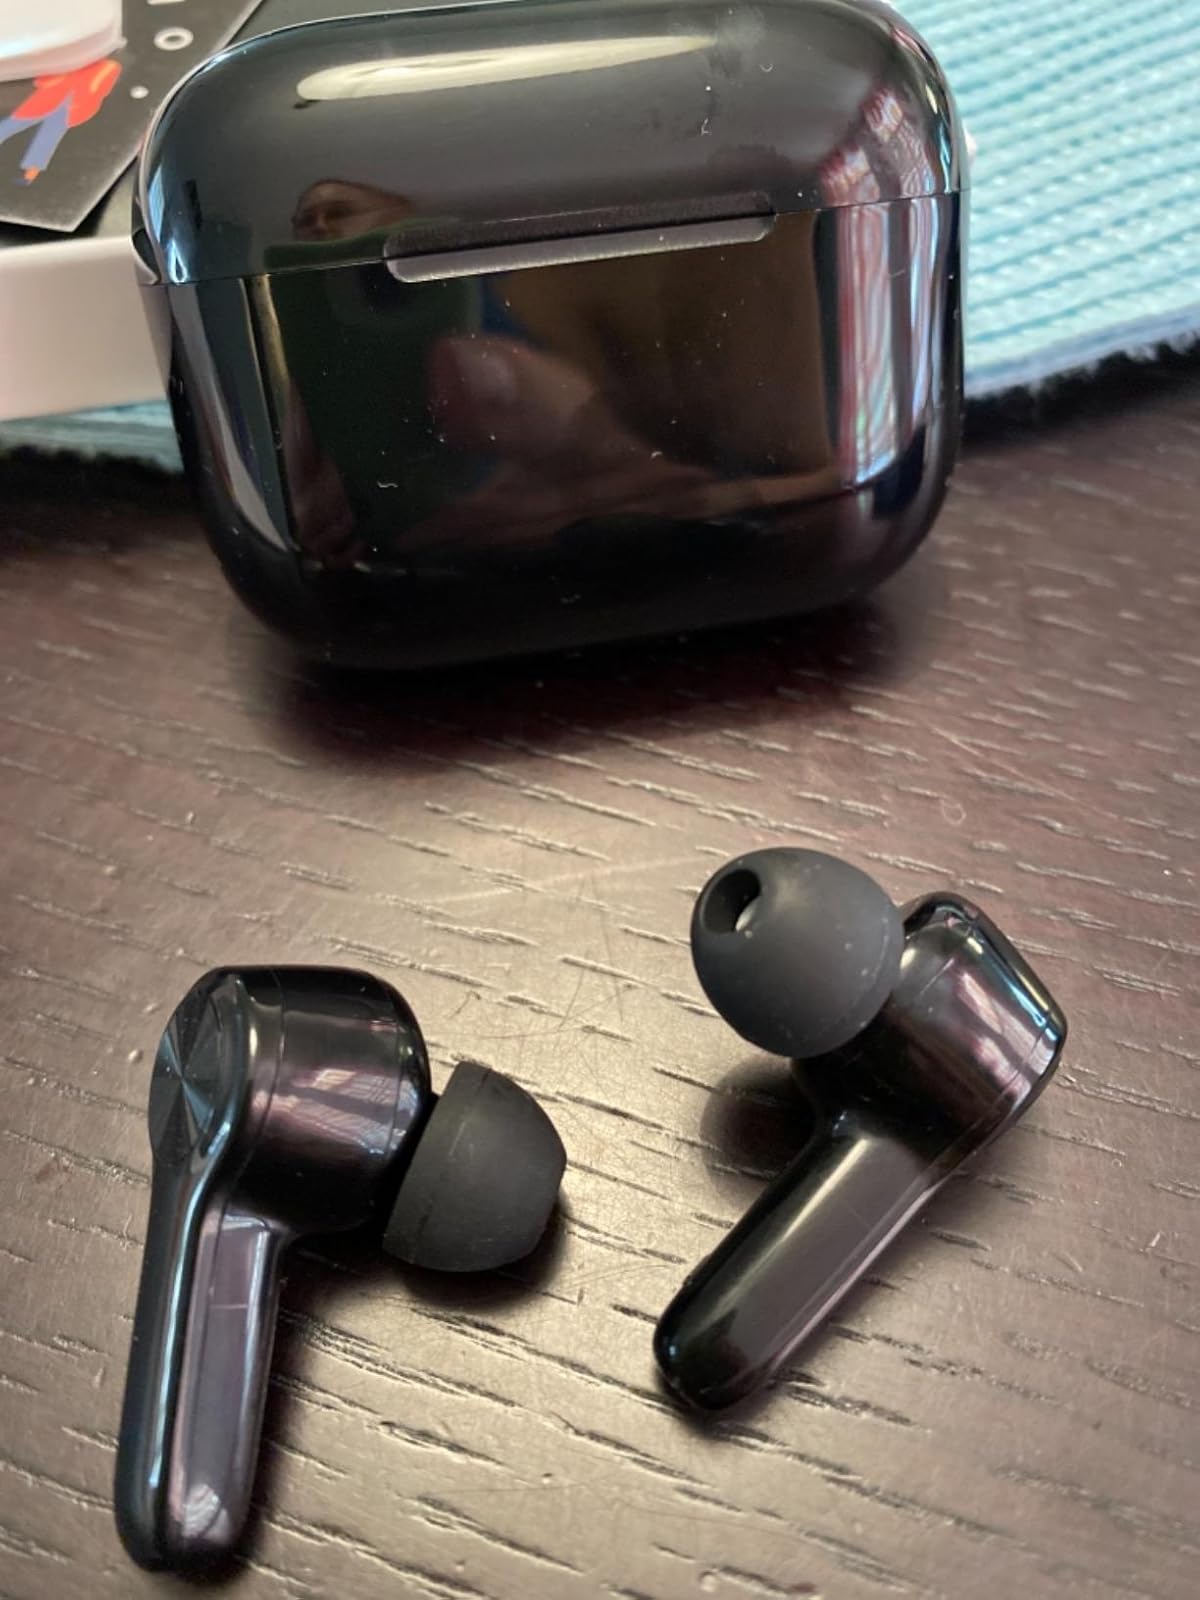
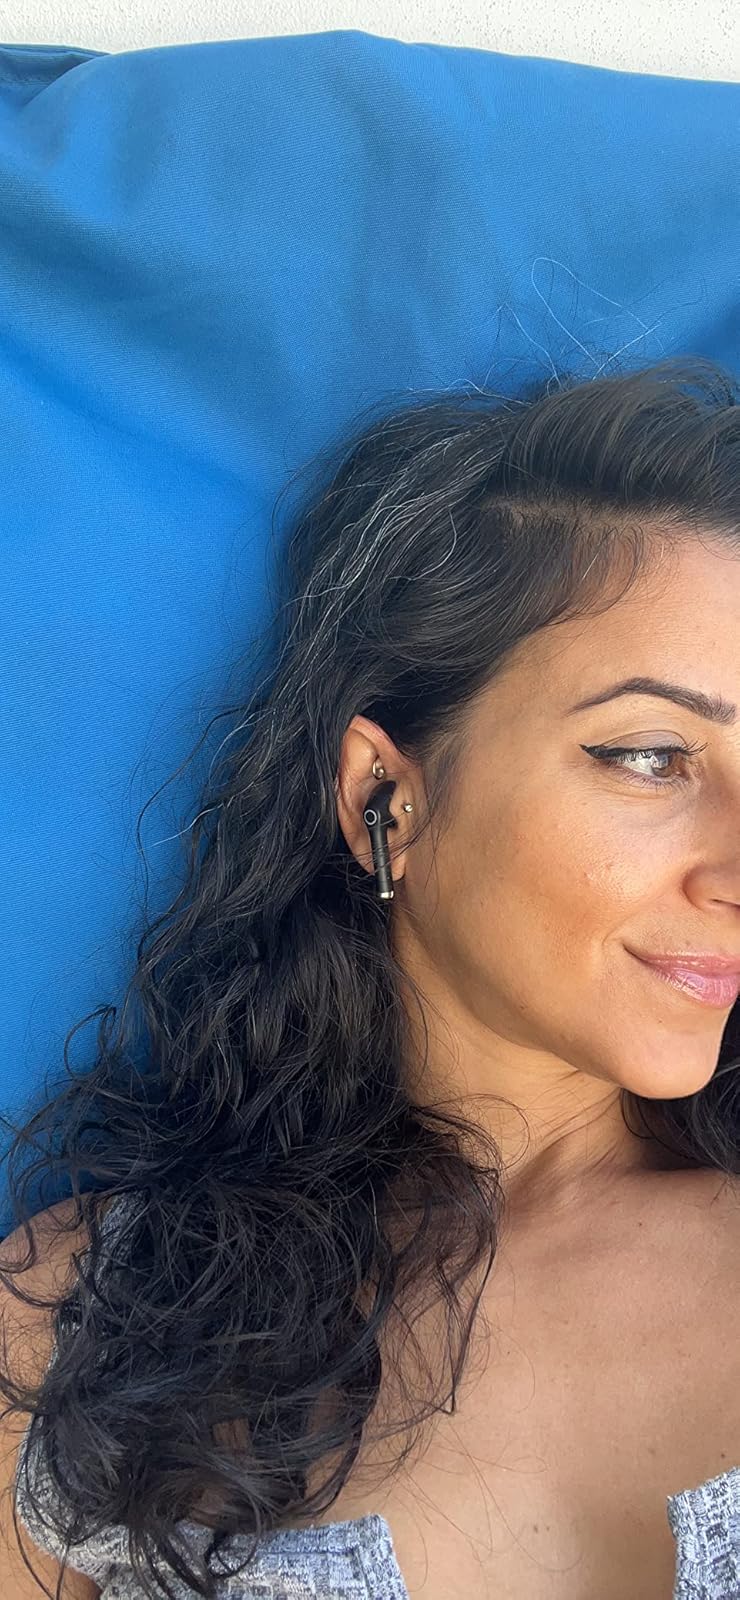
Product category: earbuds
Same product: no